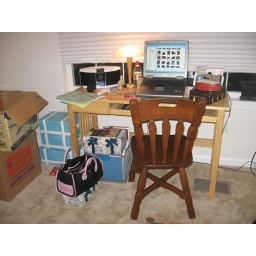
The desk is always in front of the window